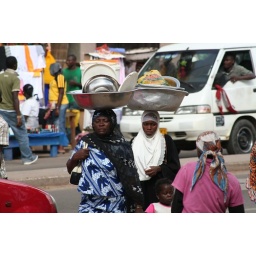
People in the street market in Kumasi